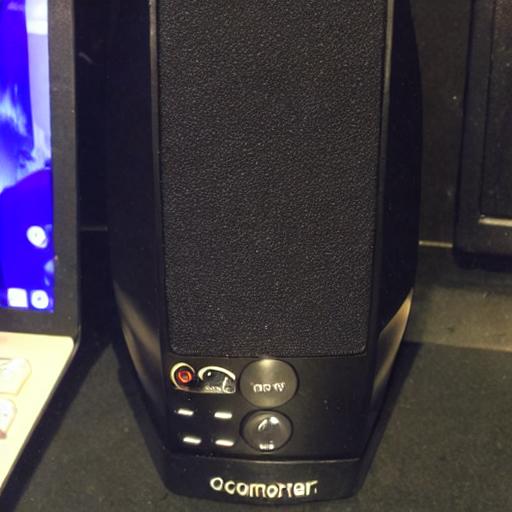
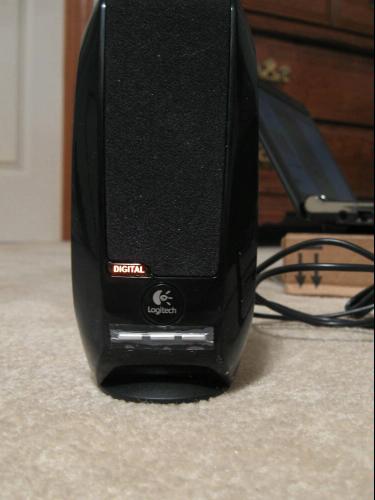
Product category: speaker
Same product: no